Filippo Lippi

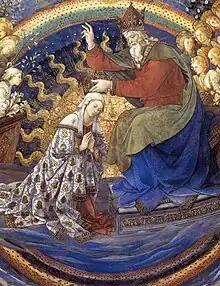
Detail of the Spoleto "Coronation of the Virgin" (c. 1469), fresco, semidome of the apse of Spoleto Cathedral

Filippo Lippi died in 1469 while working on the frescoes of scenes from the "Life of the Virgin" (1467–1469) in the apse of Spoleto Cathedral. The frescoes show the Annunciation, the Funeral of the Virgin, the Adoration of the Christ Child, and the Coronation of the Virgin. A group of bystanders depicted at the funeral includes a self-portrait of Lippi and his helpers, Fra Diamante and Pier Matteo d'Amelia, together with his son Filippino. Lippi was buried on the right side of the transept, with a monument commissioned by Lorenzo de' Medici.